French Office for Biodiversity

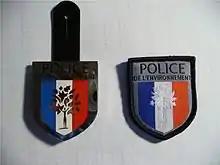
Environmental police badges

OFB contributes to the exercise of administrative and judicial policies relating to water (pollution of the resource, damage to wetlands or the coast), natural areas, flora and wild fauna (game species or protected, fight against trafficking in species), hunting (counter-poaching, strengthening hunting security) and fishing. The OFB also organizes the review of the hunting license and issues the license.